Victor Rousseau Emanuel

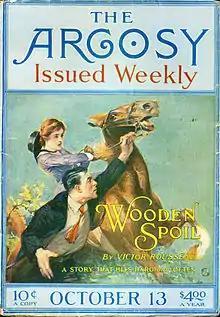
Rousseau Emanuel's "Wooden Spoil" was originally published in the 13 October 1917 issue of "The Argosy"

Born in England, Emanuel enrolled at Harrow School in 1892 and Balliol College, Oxford in 1896. However, he soon left Balliol and sailed to Cape Town, Cape Colony. For the next two years, Emanuel travelled South Africa, working odd jobs. While in Johannesburg, he obtained a journalist job with the "Standard and Diggers' News" and then the "Transvaal Leader".